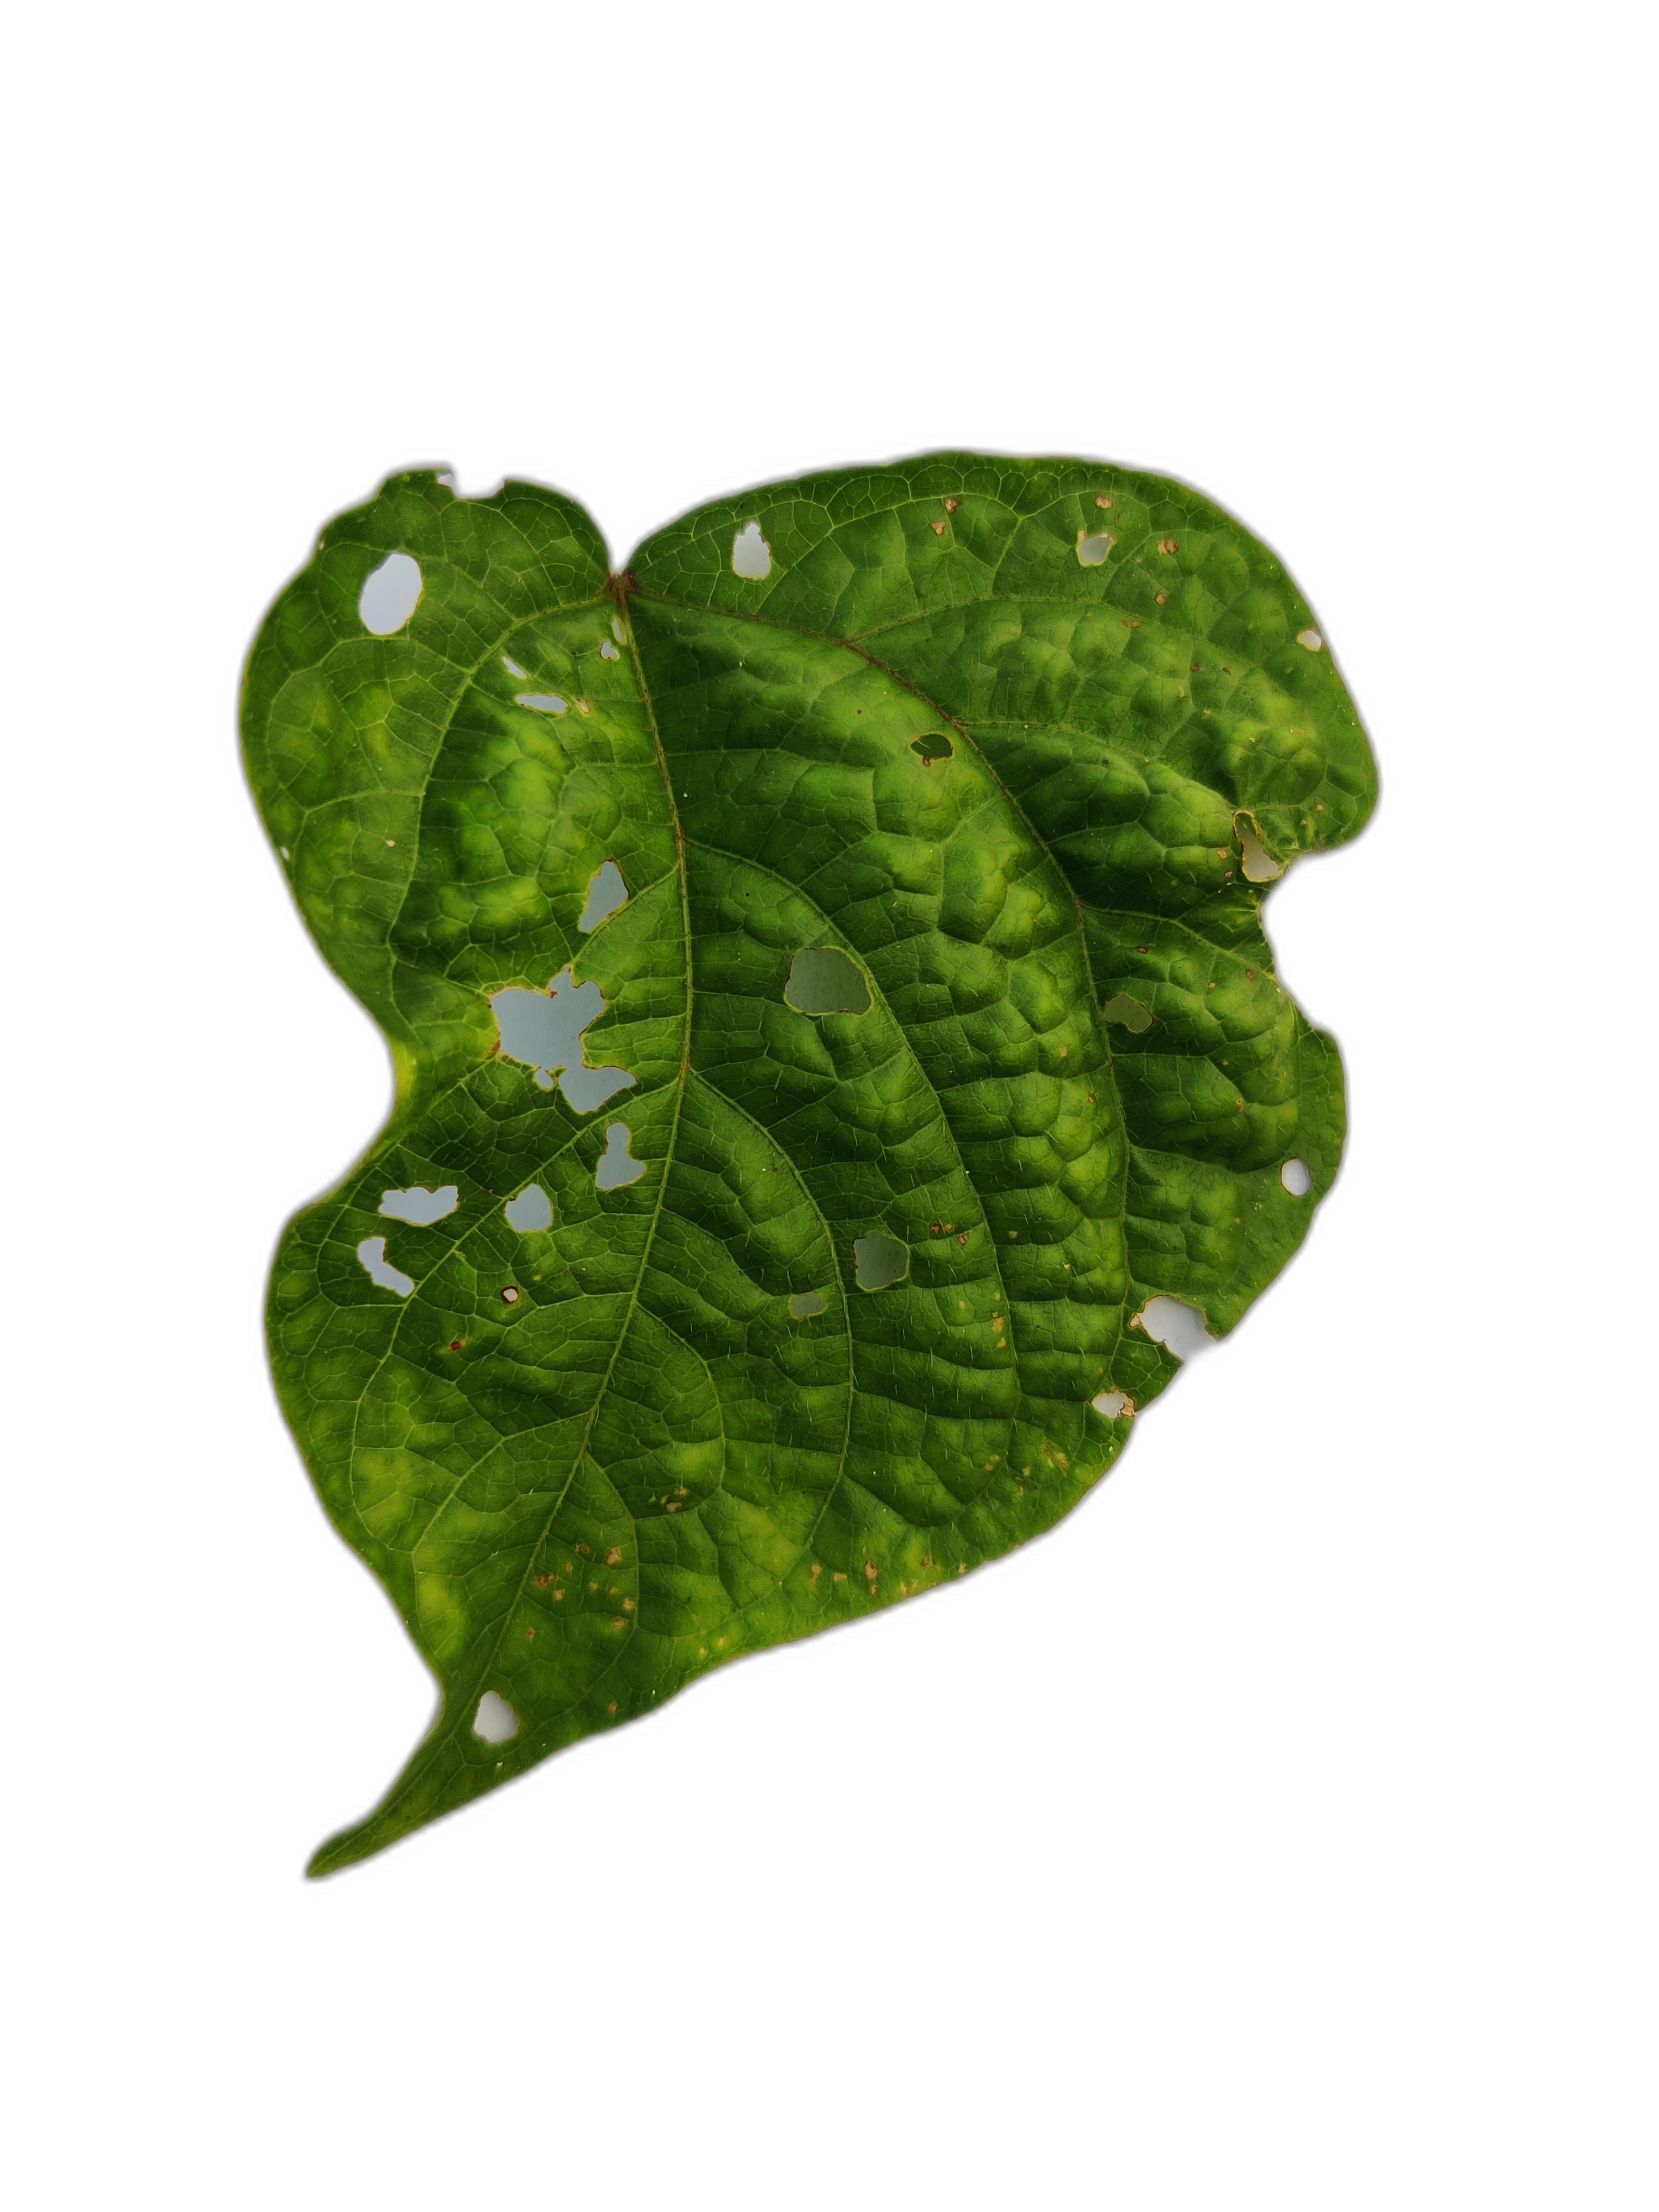
Label: Leaf Crinkle